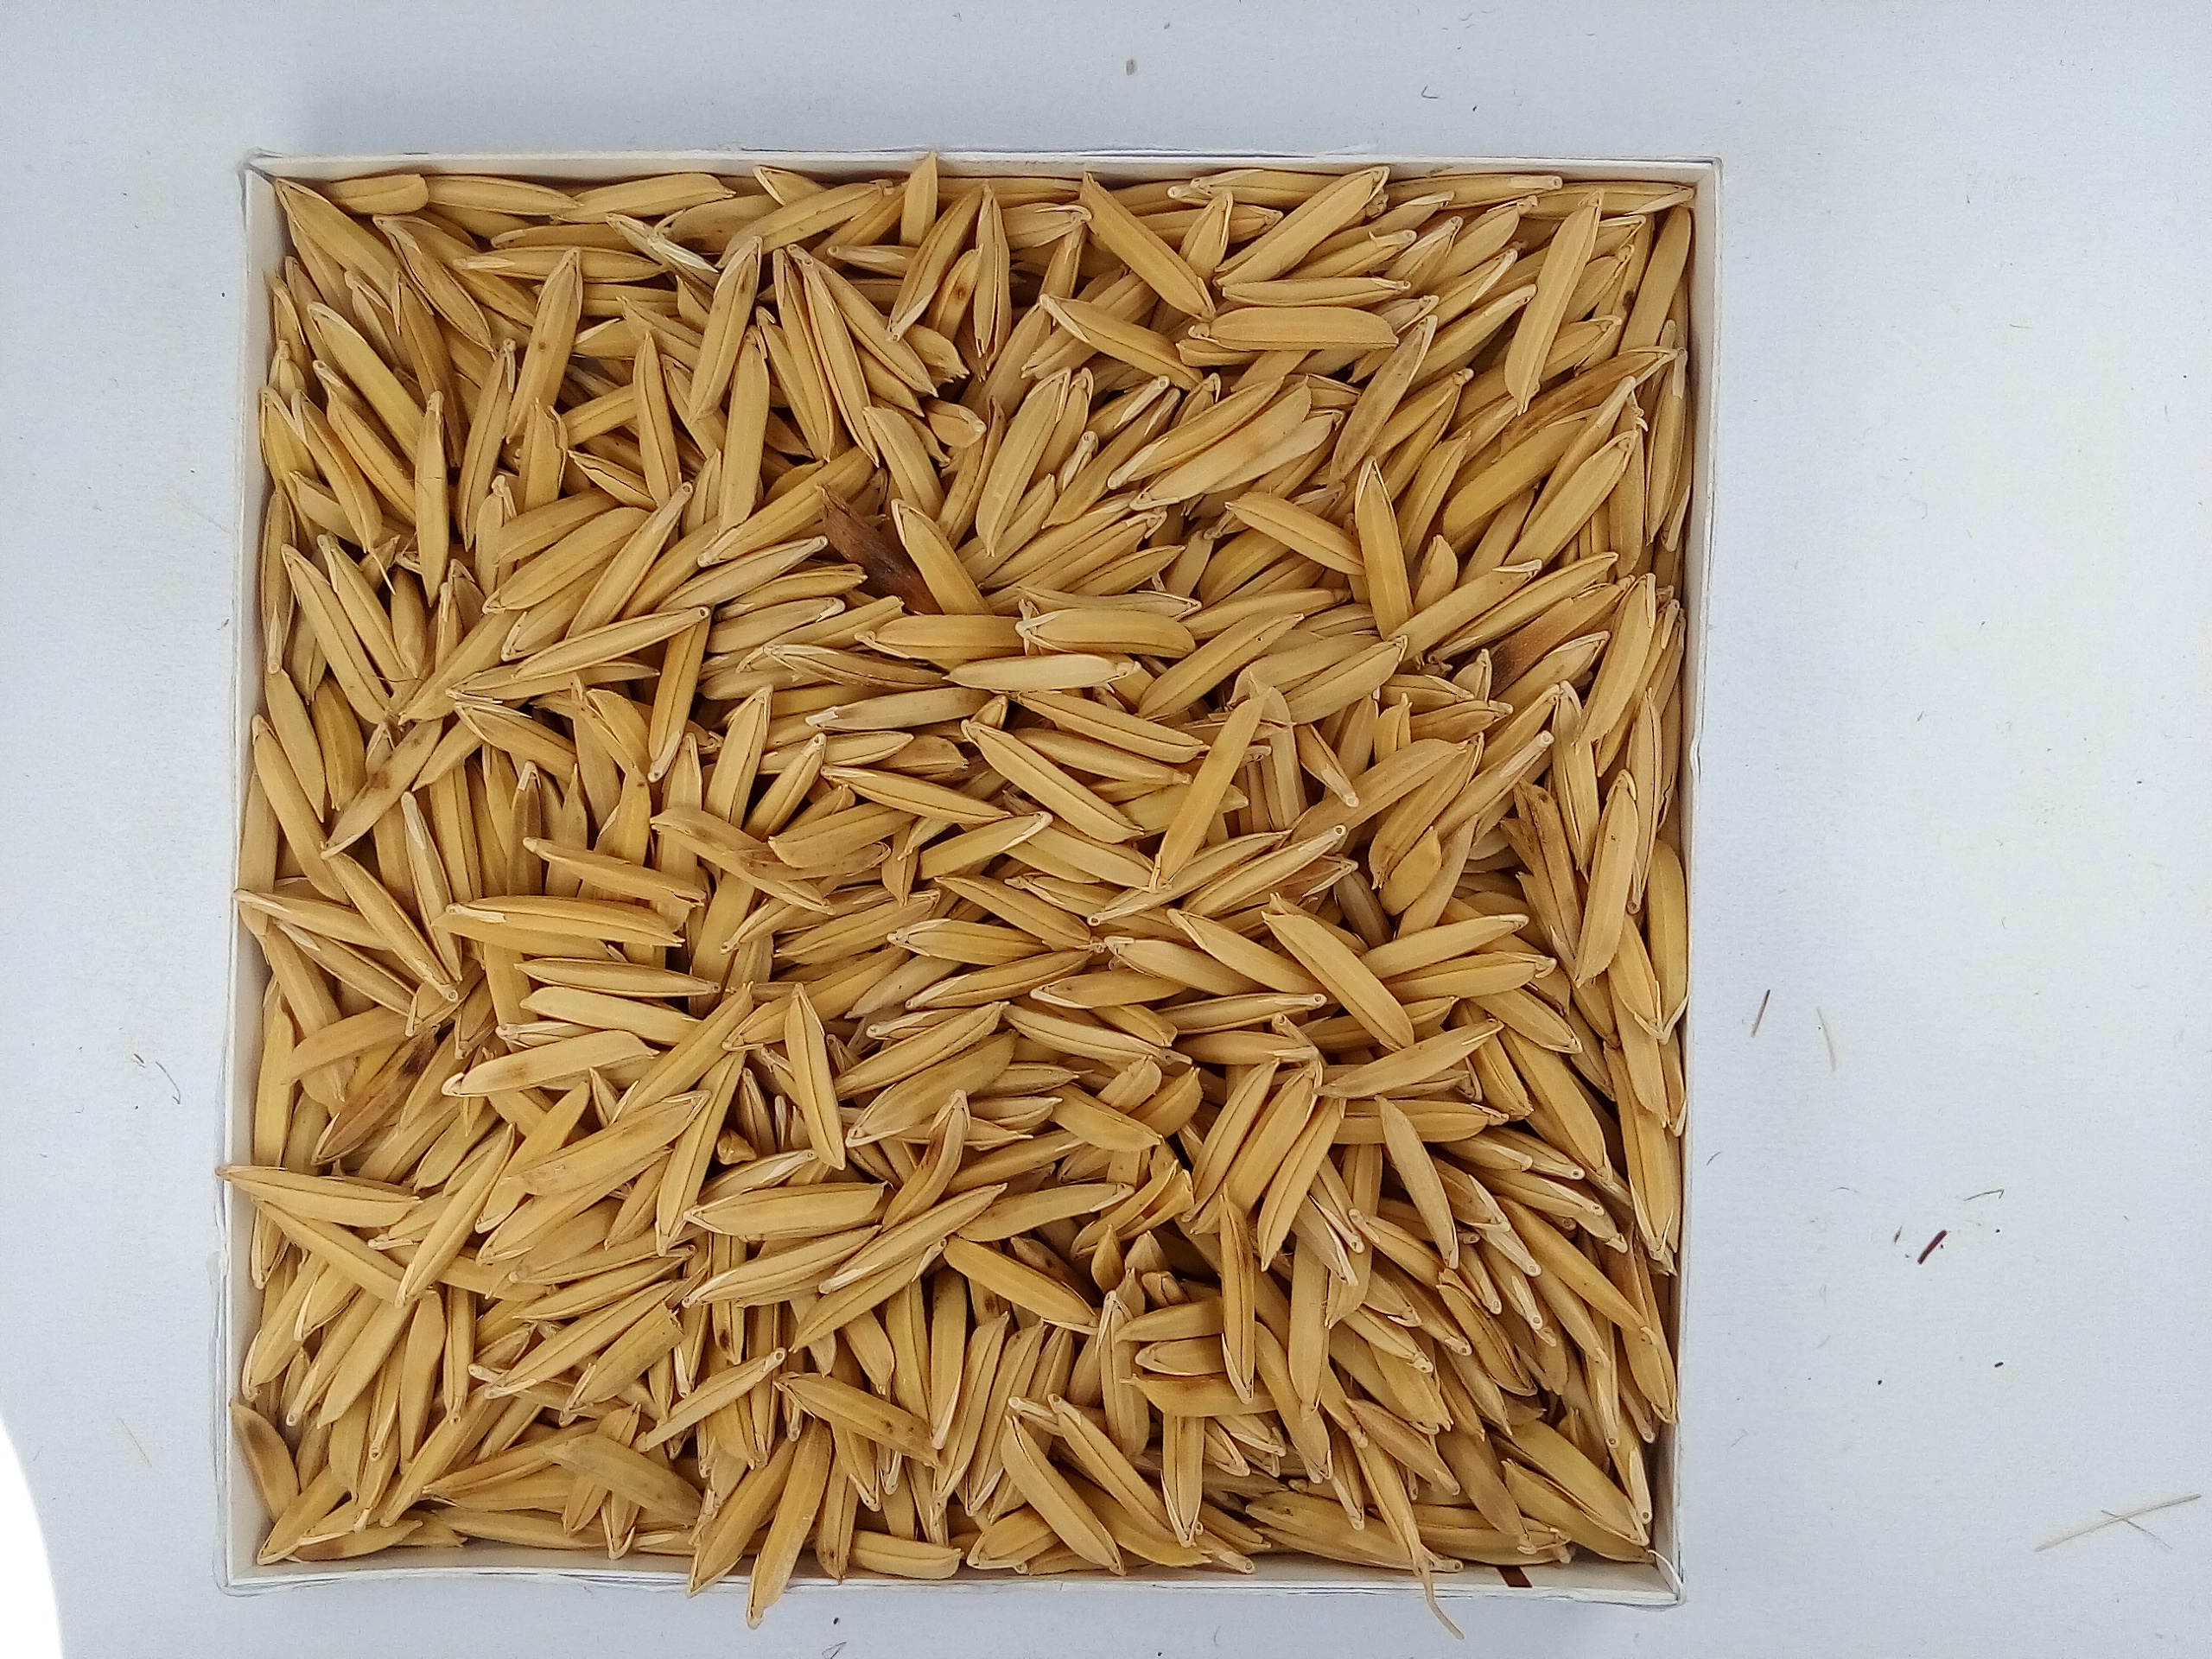
Rice seed variety: Unknown